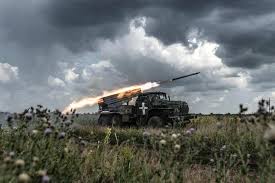
Label: Tornado